Bernie Marsden

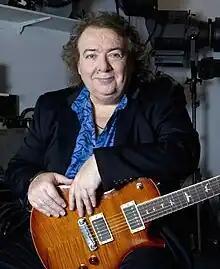
Marsden in 2014

Bernard John Marsden (7 May 1951 – 24 August 2023) was an English rock and blues guitarist. He is primarily known for his work with Whitesnake, having written or co-written with David Coverdale many of the group's hit songs, such as "Fool for Your Loving", "Walking in the Shadow of the Blues", "Ready an' Willing", "Lovehunter", "Trouble", and "Here I Go Again".